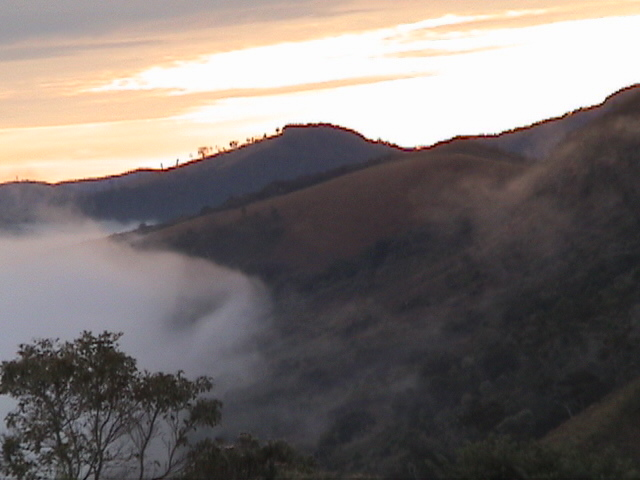
Fire: no
Smoke: no